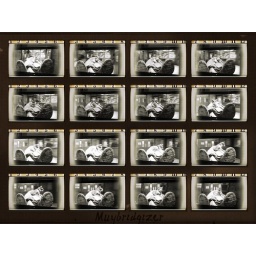
cat from Men in black